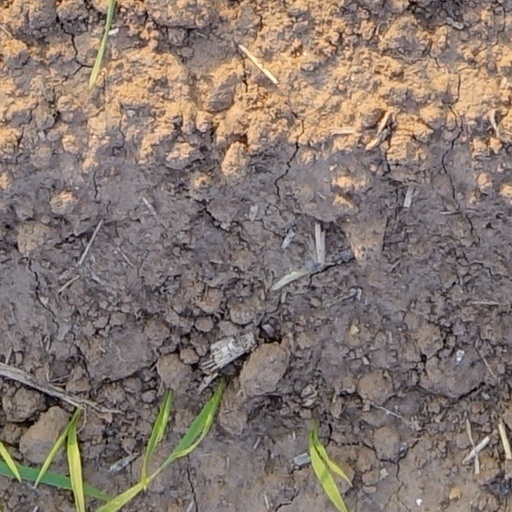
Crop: wheat